Château Saint-Aubin

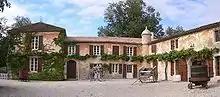
Château Saint-Aubin

The Château Saint-Aubin is a Bordeaux wine producer in Jau-Dignac-et-Loirac, Gironde, France. It is classified as a "cru bourgeois" in the Médoc appellation. The château is built on a magnificent site overlooking the Gironde estuary, about 70 kilometres north of Bordeaux. Since the 19th century, it has been in the hands of the Saint-Aubin family.